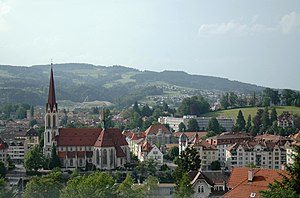
Sankt Gallen
Sankt Gallen er en by i Schweiz. Den er hovedbyen i den schweiziske kanton af samme navn. Byen blev grundlagt i det 7. århundrede. I dag er det en stor by med gode transportmuligheder til resten af landet samt nabolandet Tyskland. Indbyggertallet i byen er 74.867.